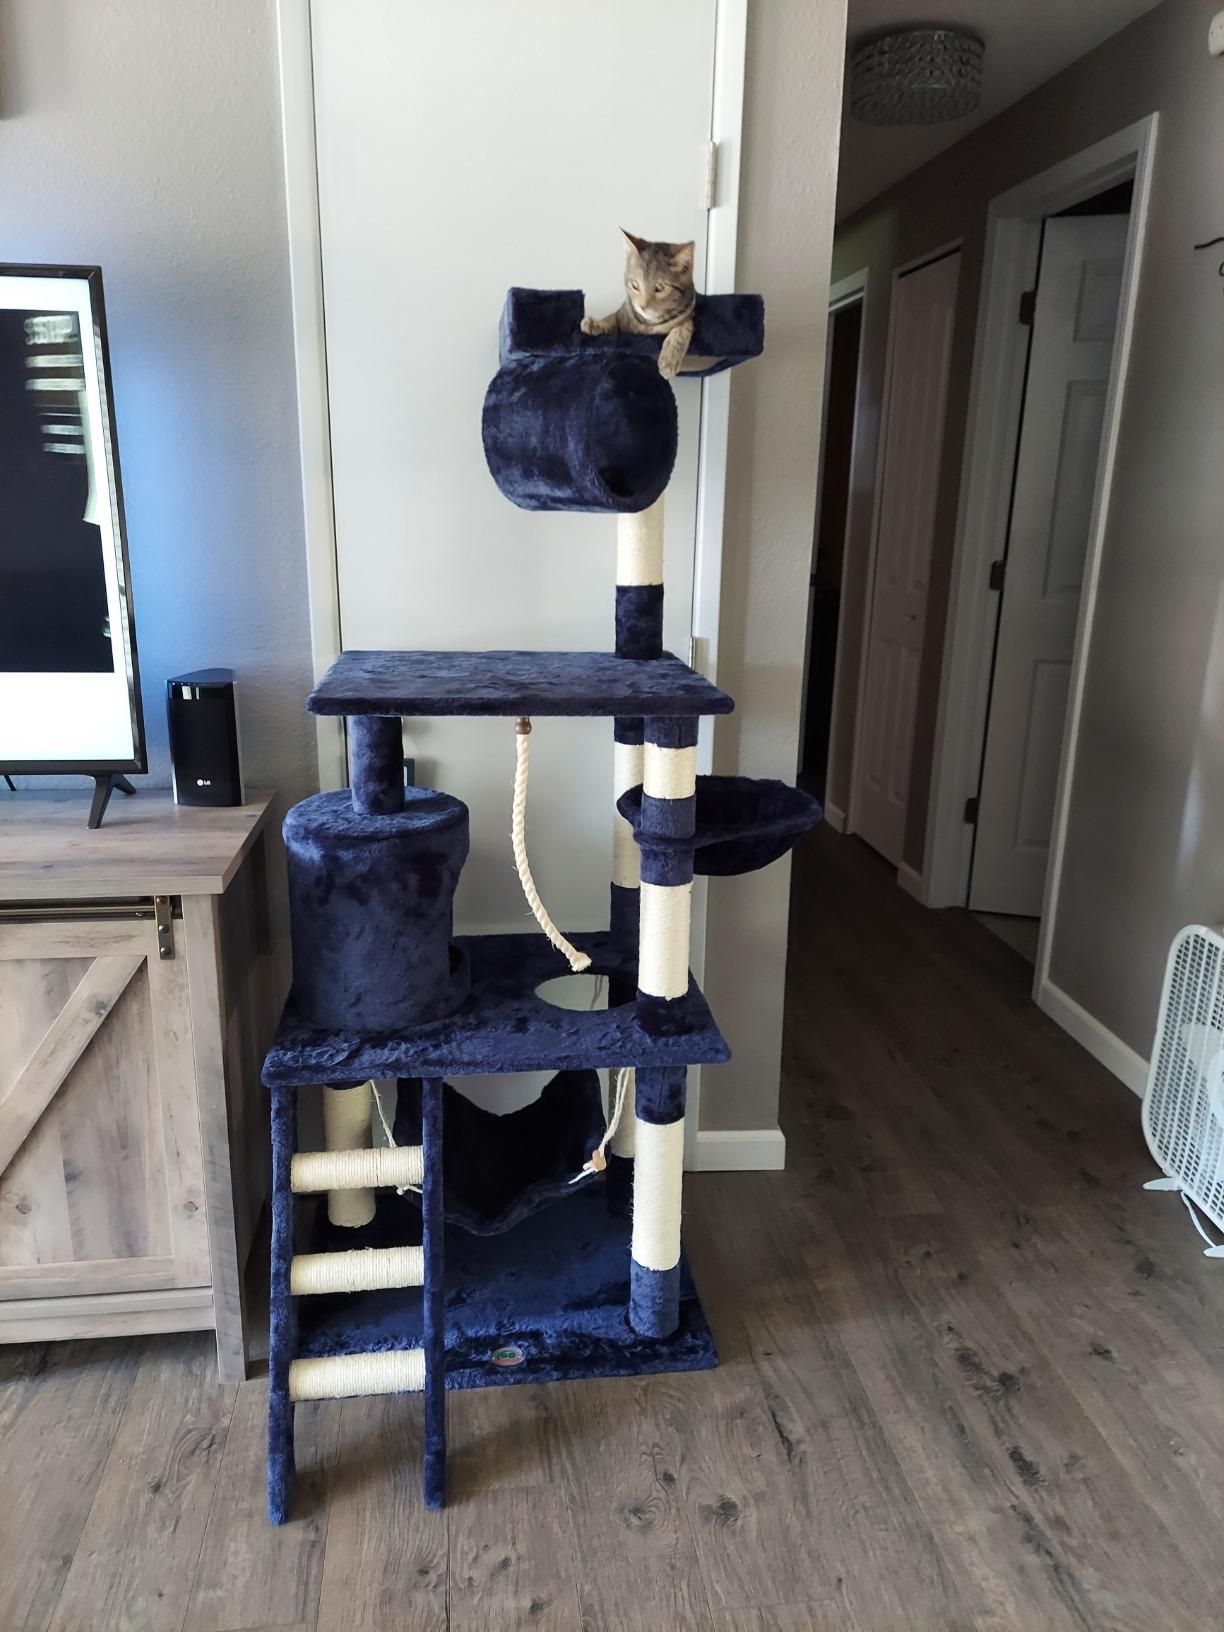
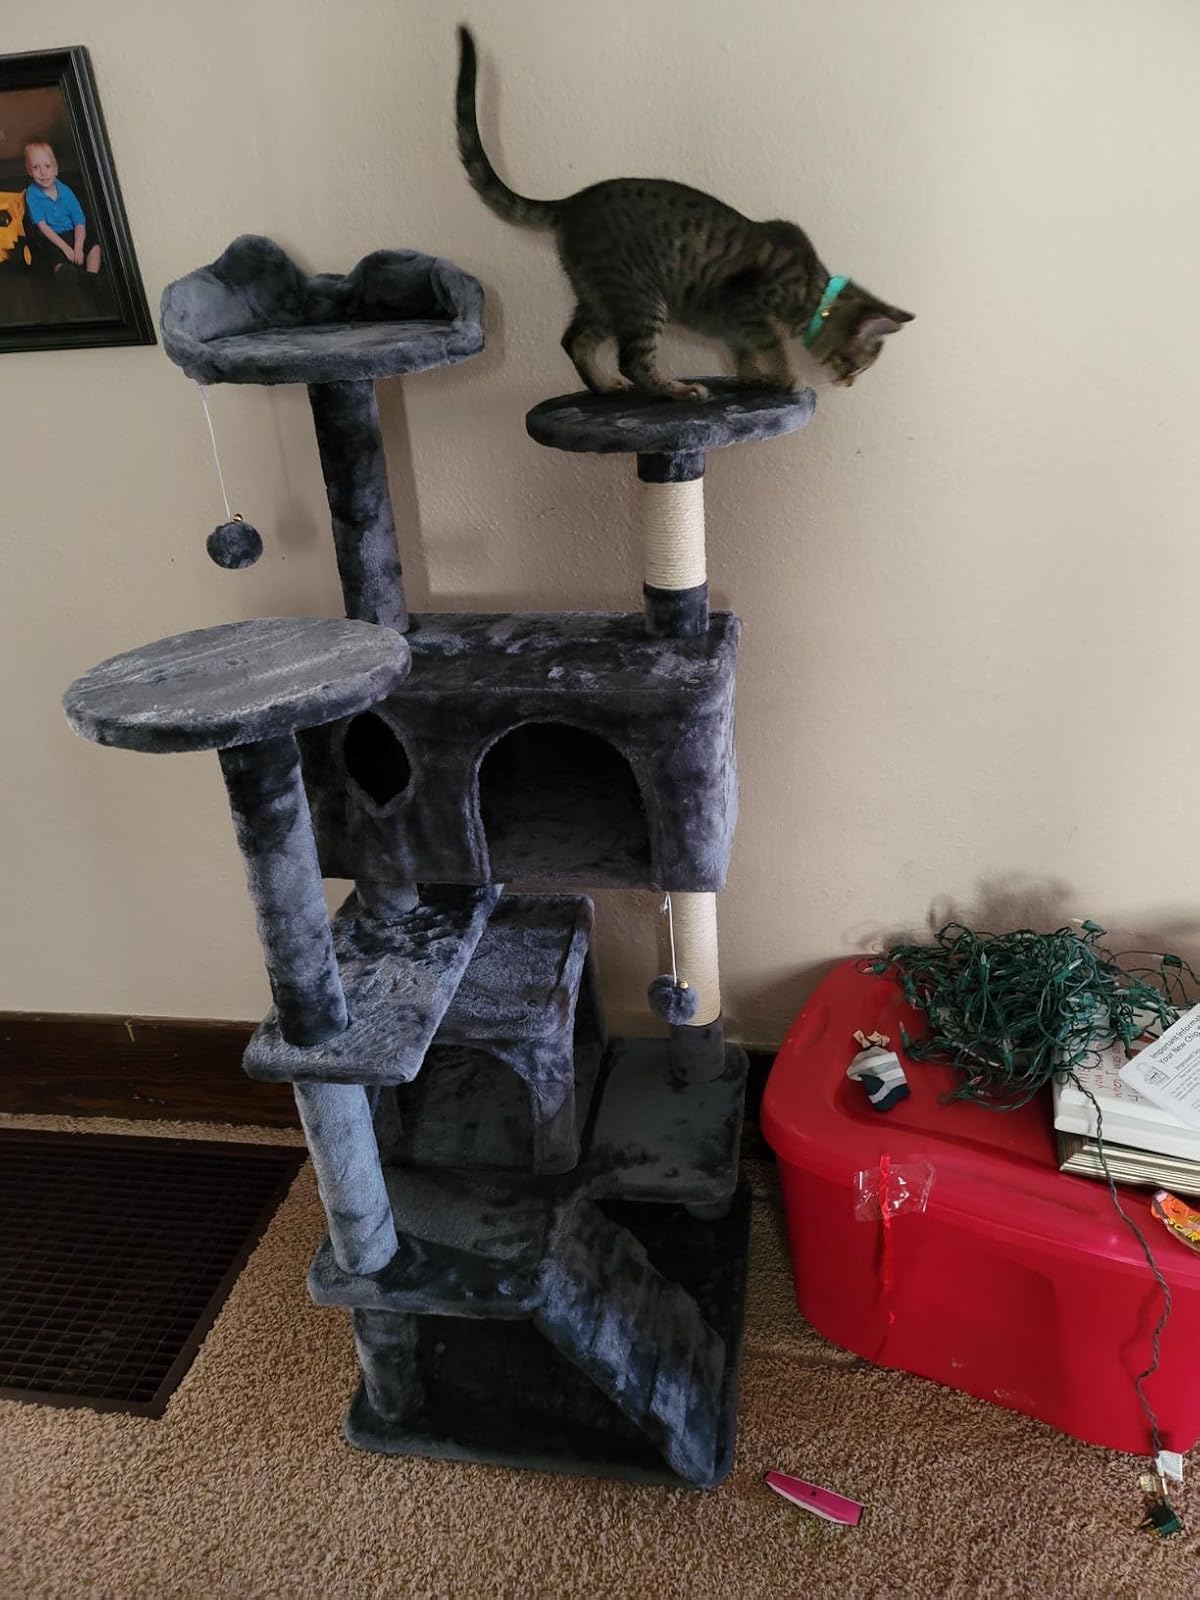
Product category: items_cat tree
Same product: no